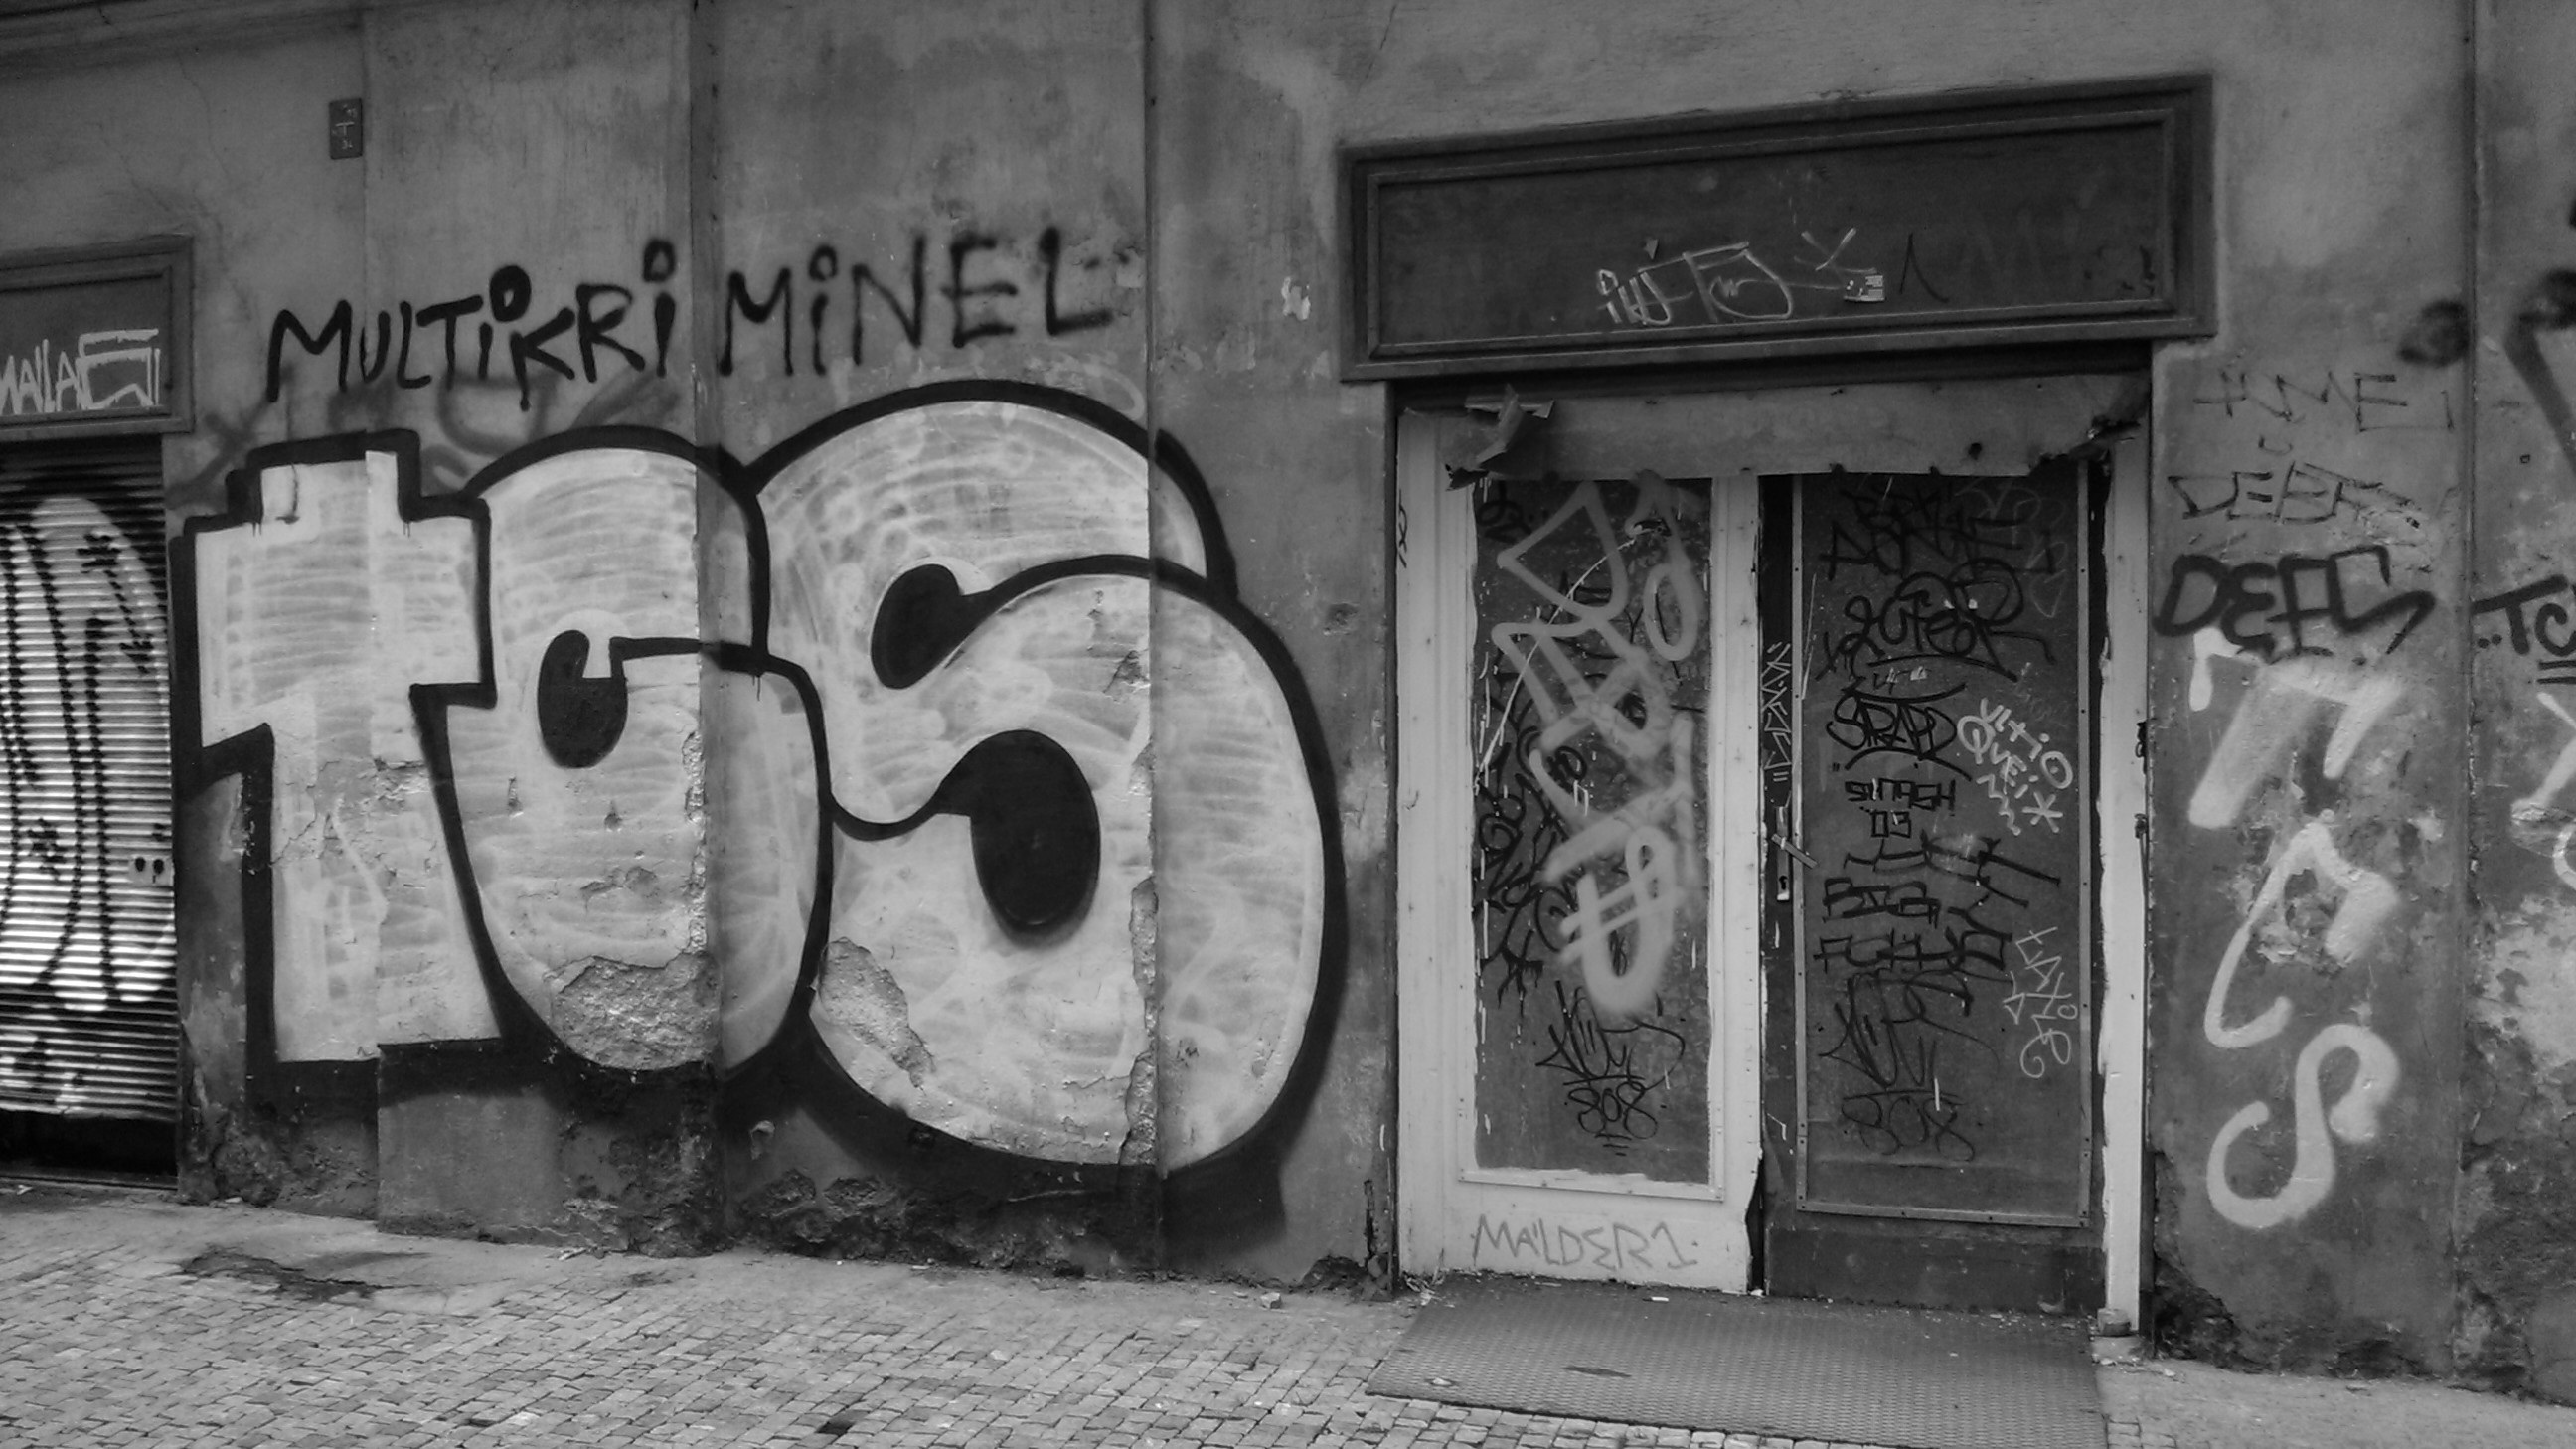
black and white, road, white, street, house, old, wall, entrance, dirty, black, monochrome, graffiti, street art, art, infrastructure, side street, urban area, monochrome photography, ancient history